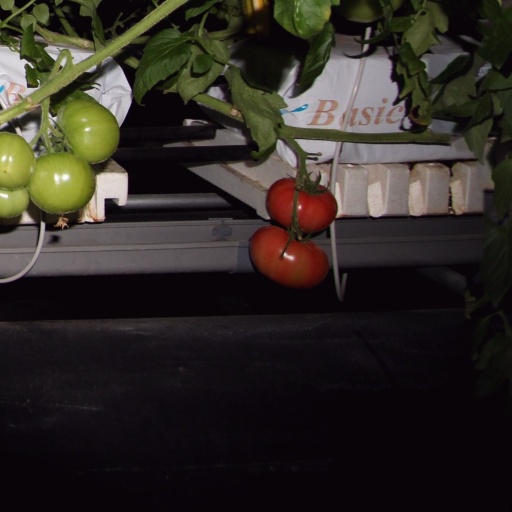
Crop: tomato